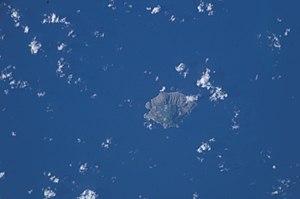
Saba est une île néerlandaise qui se situe dans le nord des Petites Antilles, Caraïbes, à l’est de Porto Rico. Surnommée la Reine immaculée, son chef-lieu est The Bottom.